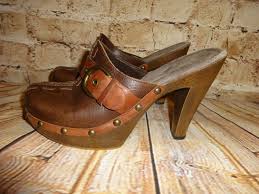
Label: Clog